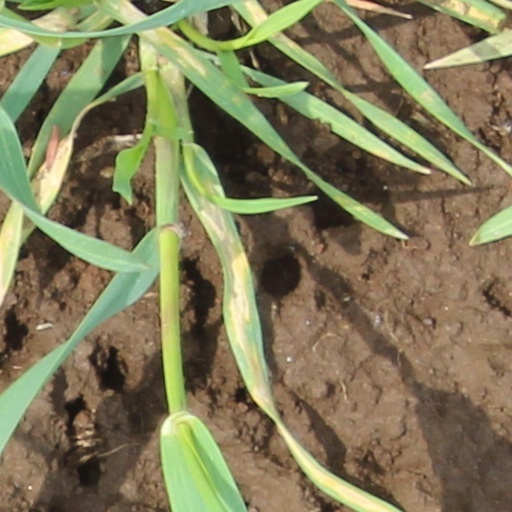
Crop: wheat